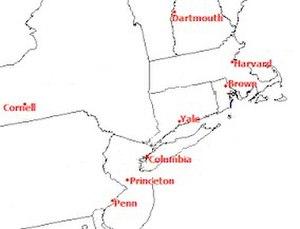
Modifs persos (zoom) de la carte de localisation des universités membres de l'Ivy League (sports universitaires, USA).
L’Ivy League est le groupement de huit grandes universités privées du nord-est des États-Unis gérant les compétitions sportives dans trente-trois sports masculins ou féminins.